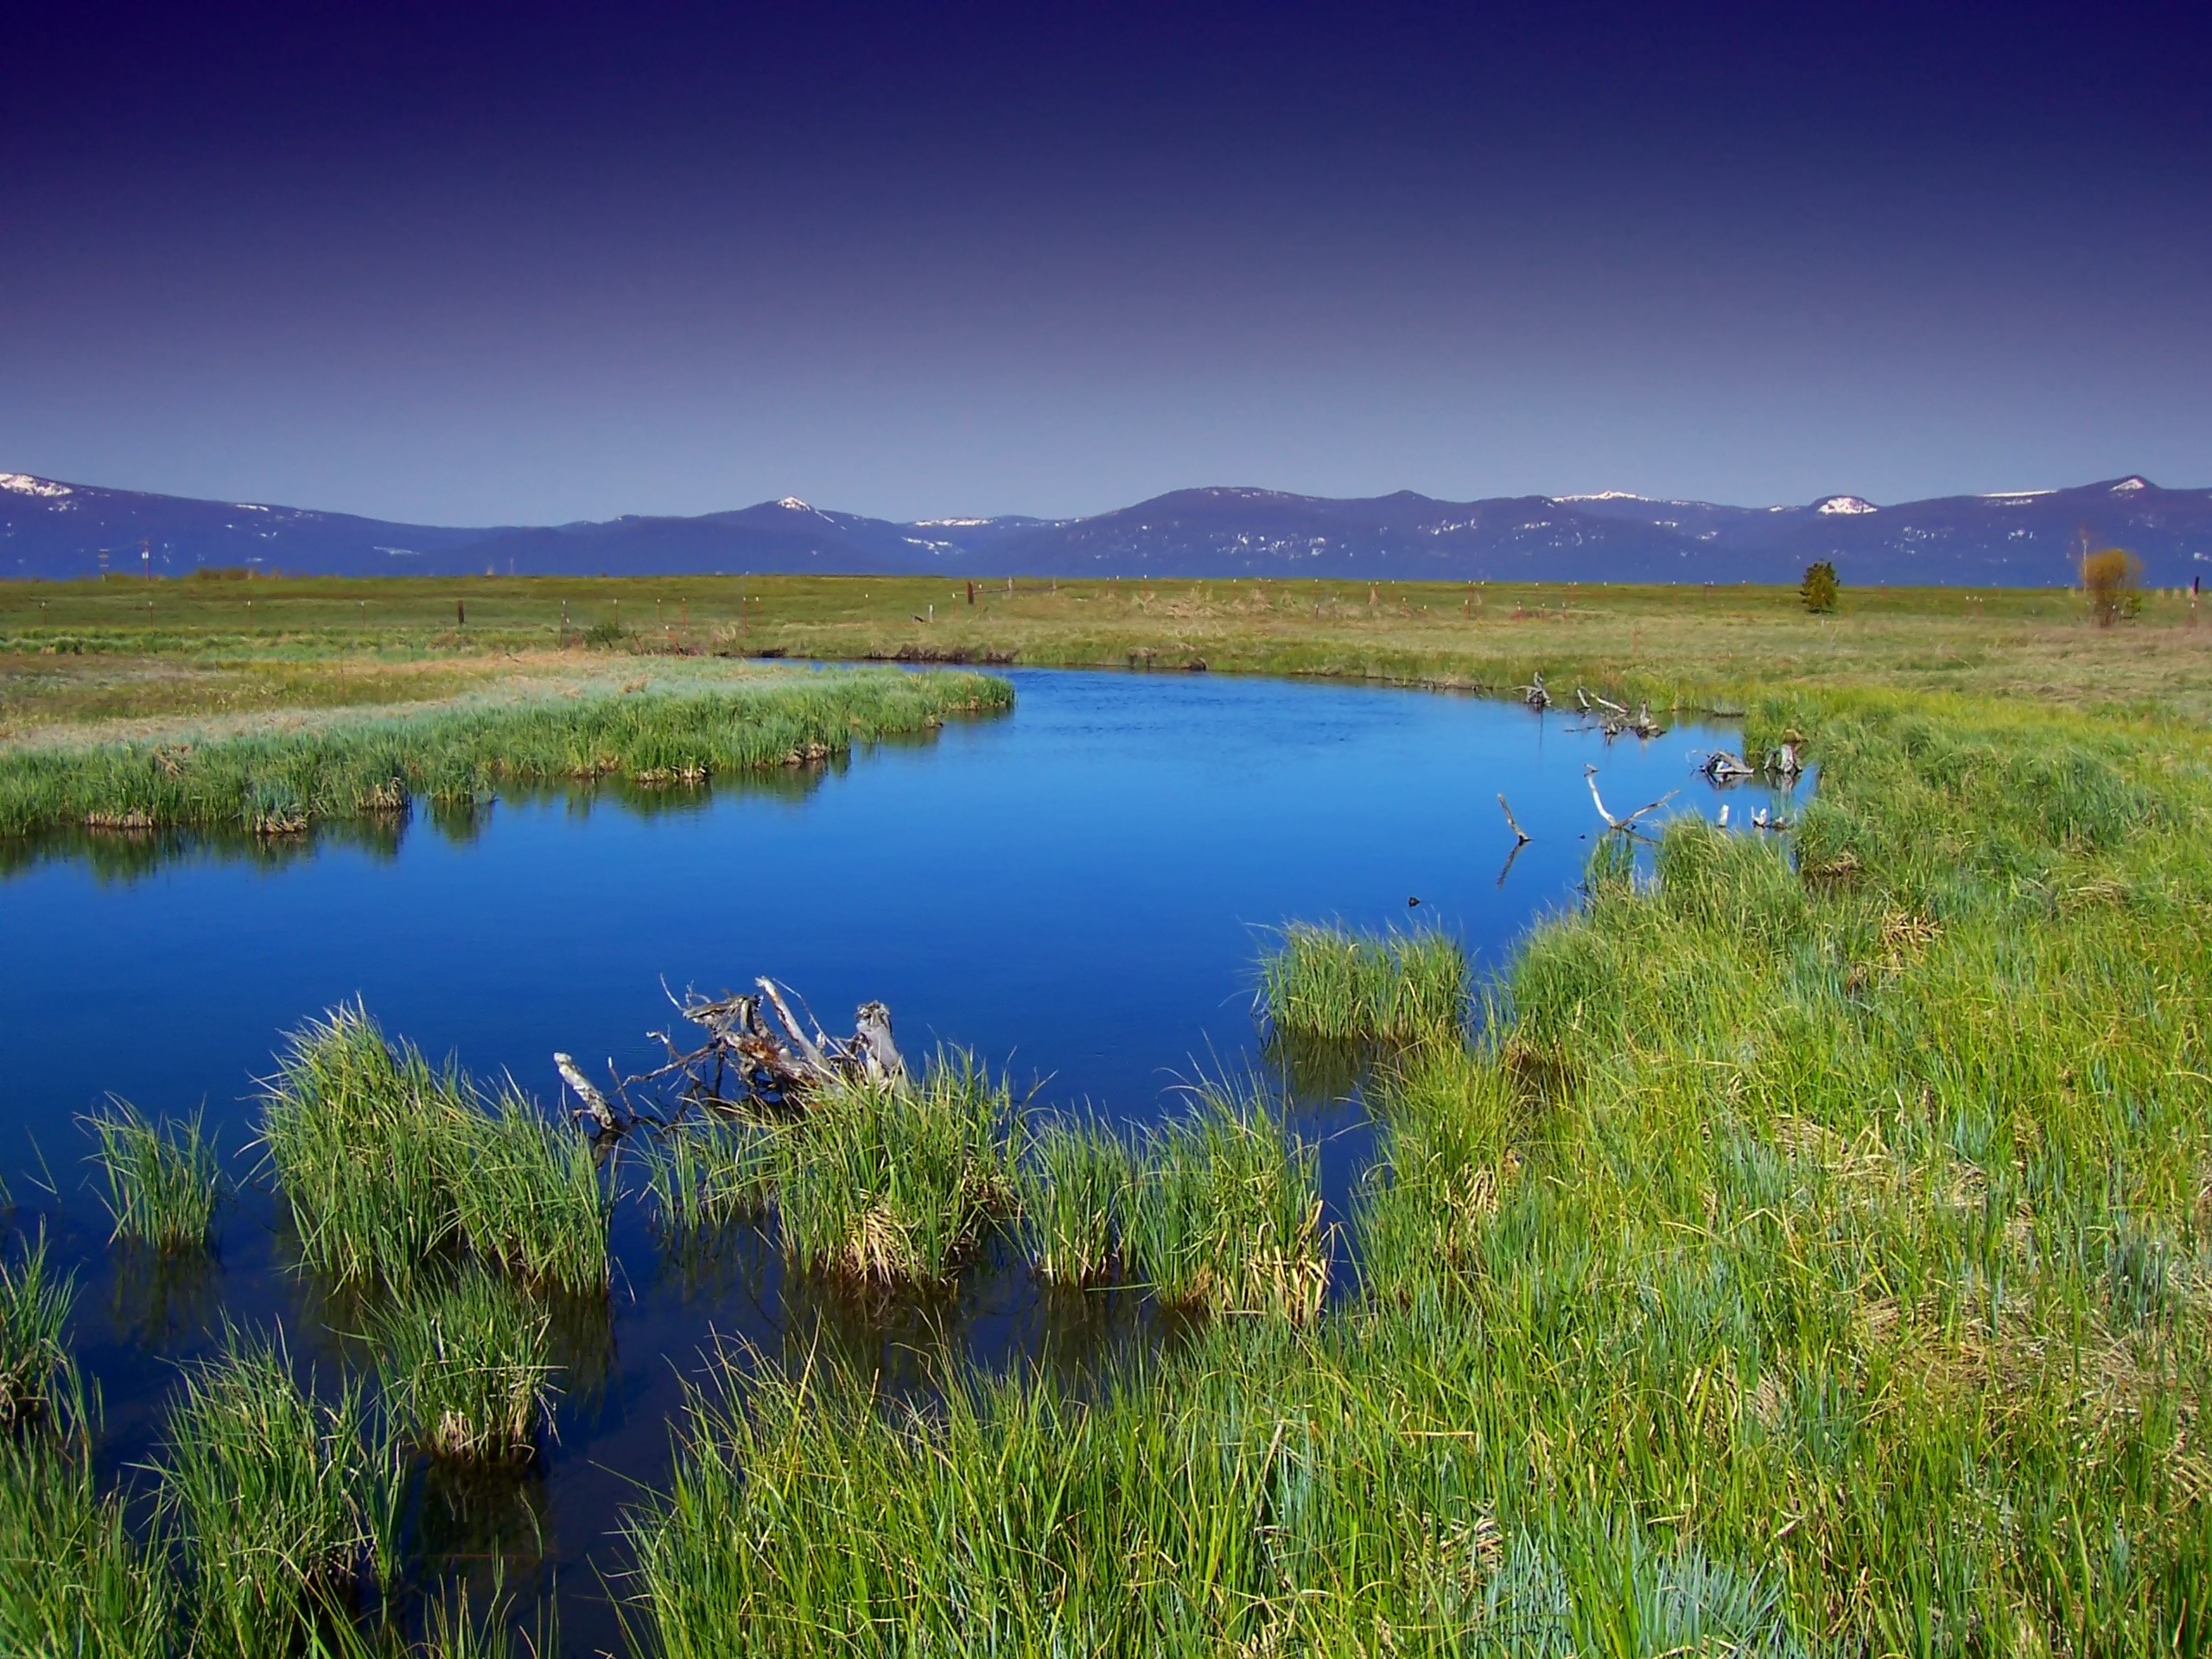
landscape, water, nature, grass, marsh, wilderness, mountain, sky, meadow, prairie, countryside, lake, summer, pond, stream, spring, reflection, scenic, pasture, reservoir, plain, plants, outside, clouds, mountains, grassland, wetland, bog, plateau, habitat, loch, ecosystem, oregon, tundra, steppe, natural environment, geographical feature, wood river marsh